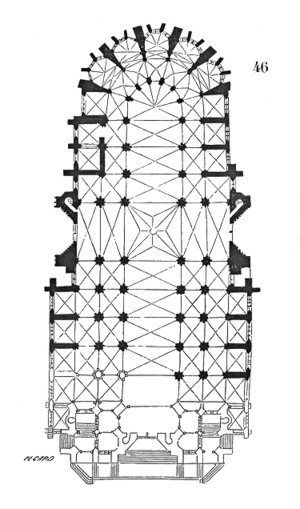
Notre-Dame de l’Assomption est une cathédrale gothique située à Clermont-Ferrand. Elle a été édifiée à partir de 1248 au centre de la ville de Clermont, la capitale historique de l'Auvergne. Elle a remplacé une cathédrale romane située au même endroit qui elle-même avait été précédée par deux autres sanctuaires chrétiens. Son patronage initial est celui de Saint-Vital et Saint-Agricol. La majeure partie de la construction actuelle date de la seconde moitié du XIIIᵉ siècle, c'est le premier exemple d'utilisation en architecture de la pierre de Volvic. La façade occidentale et d'autres rénovations ont été effectuées par Eugène Viollet-le-Duc au cours de la seconde moitié du XIXᵉ siècle.